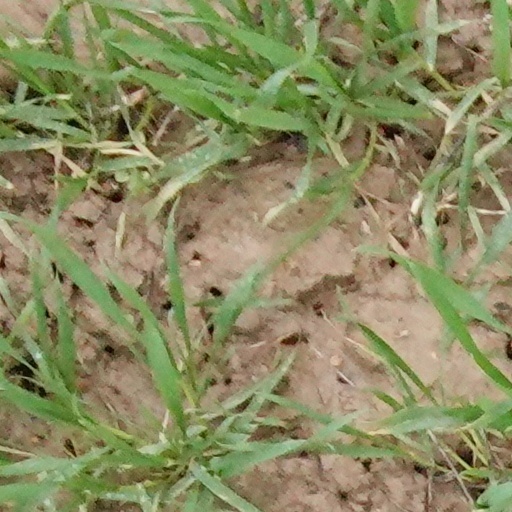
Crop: wheat